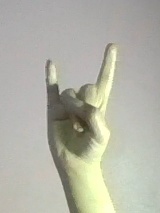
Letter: la